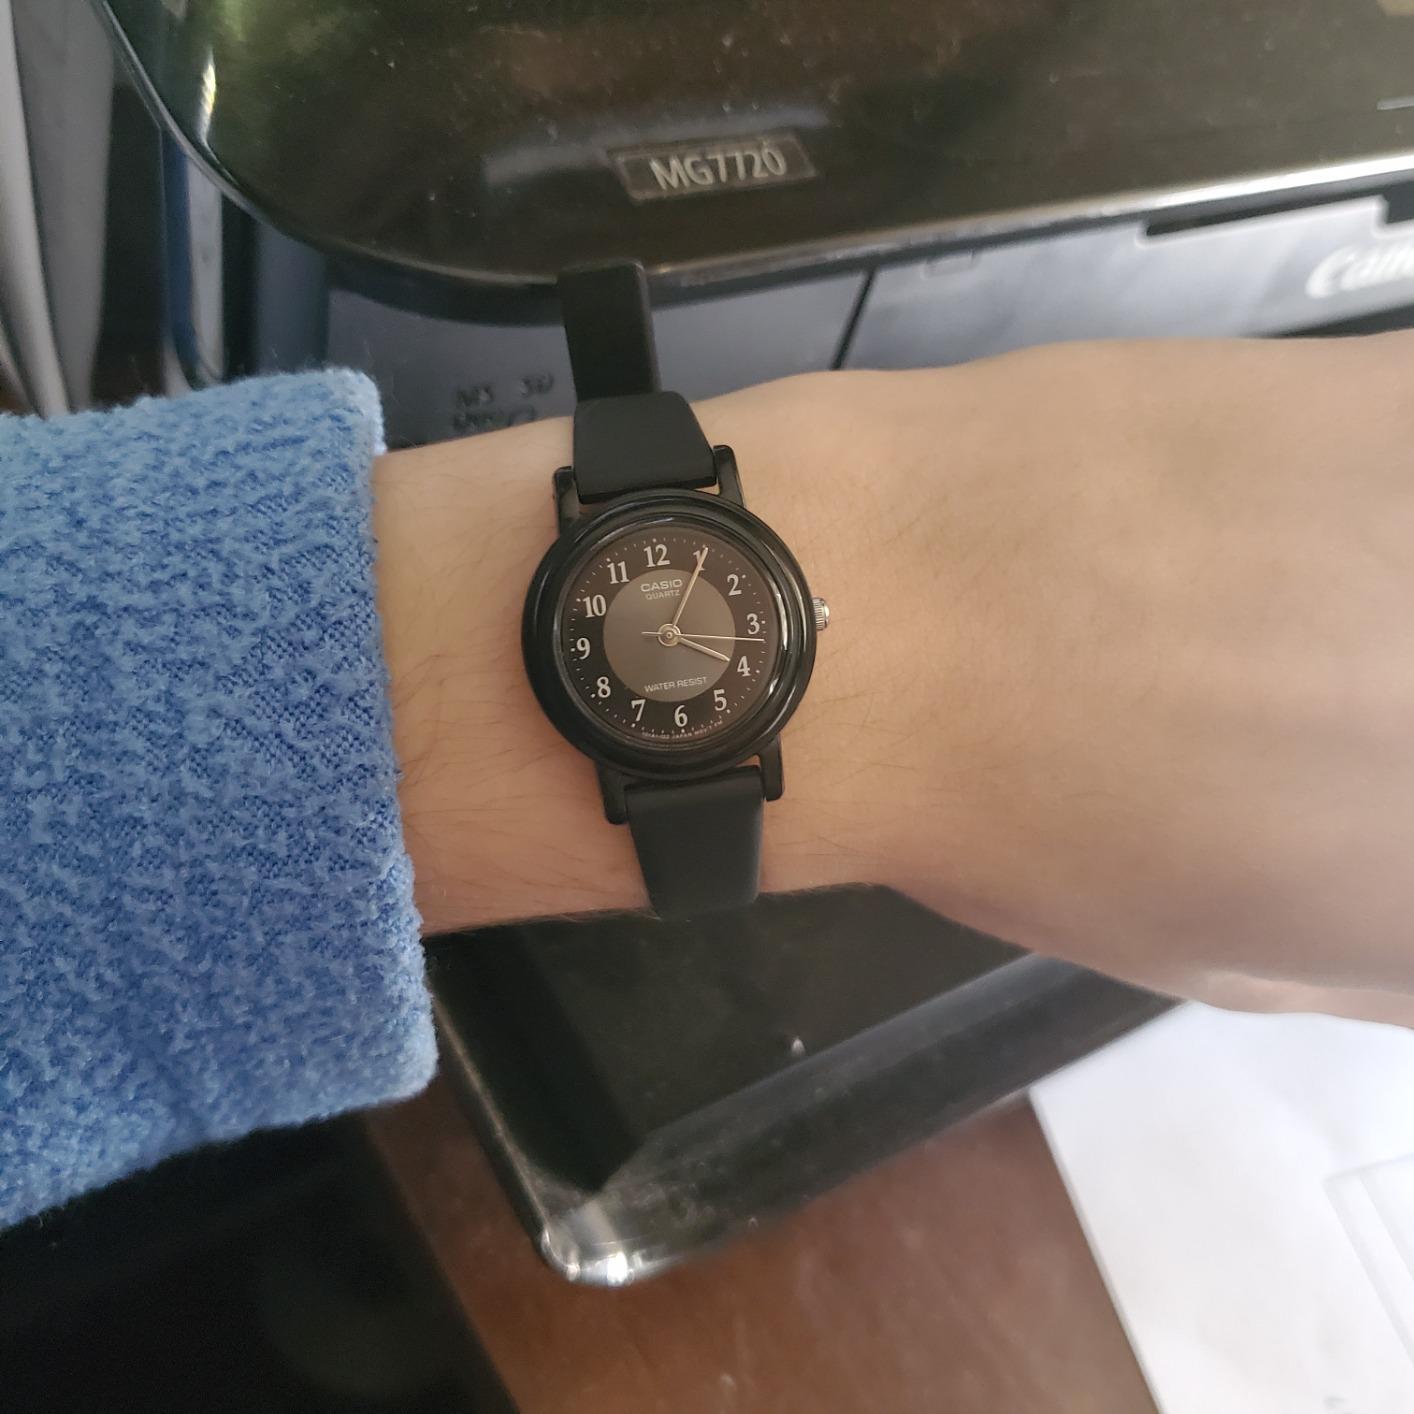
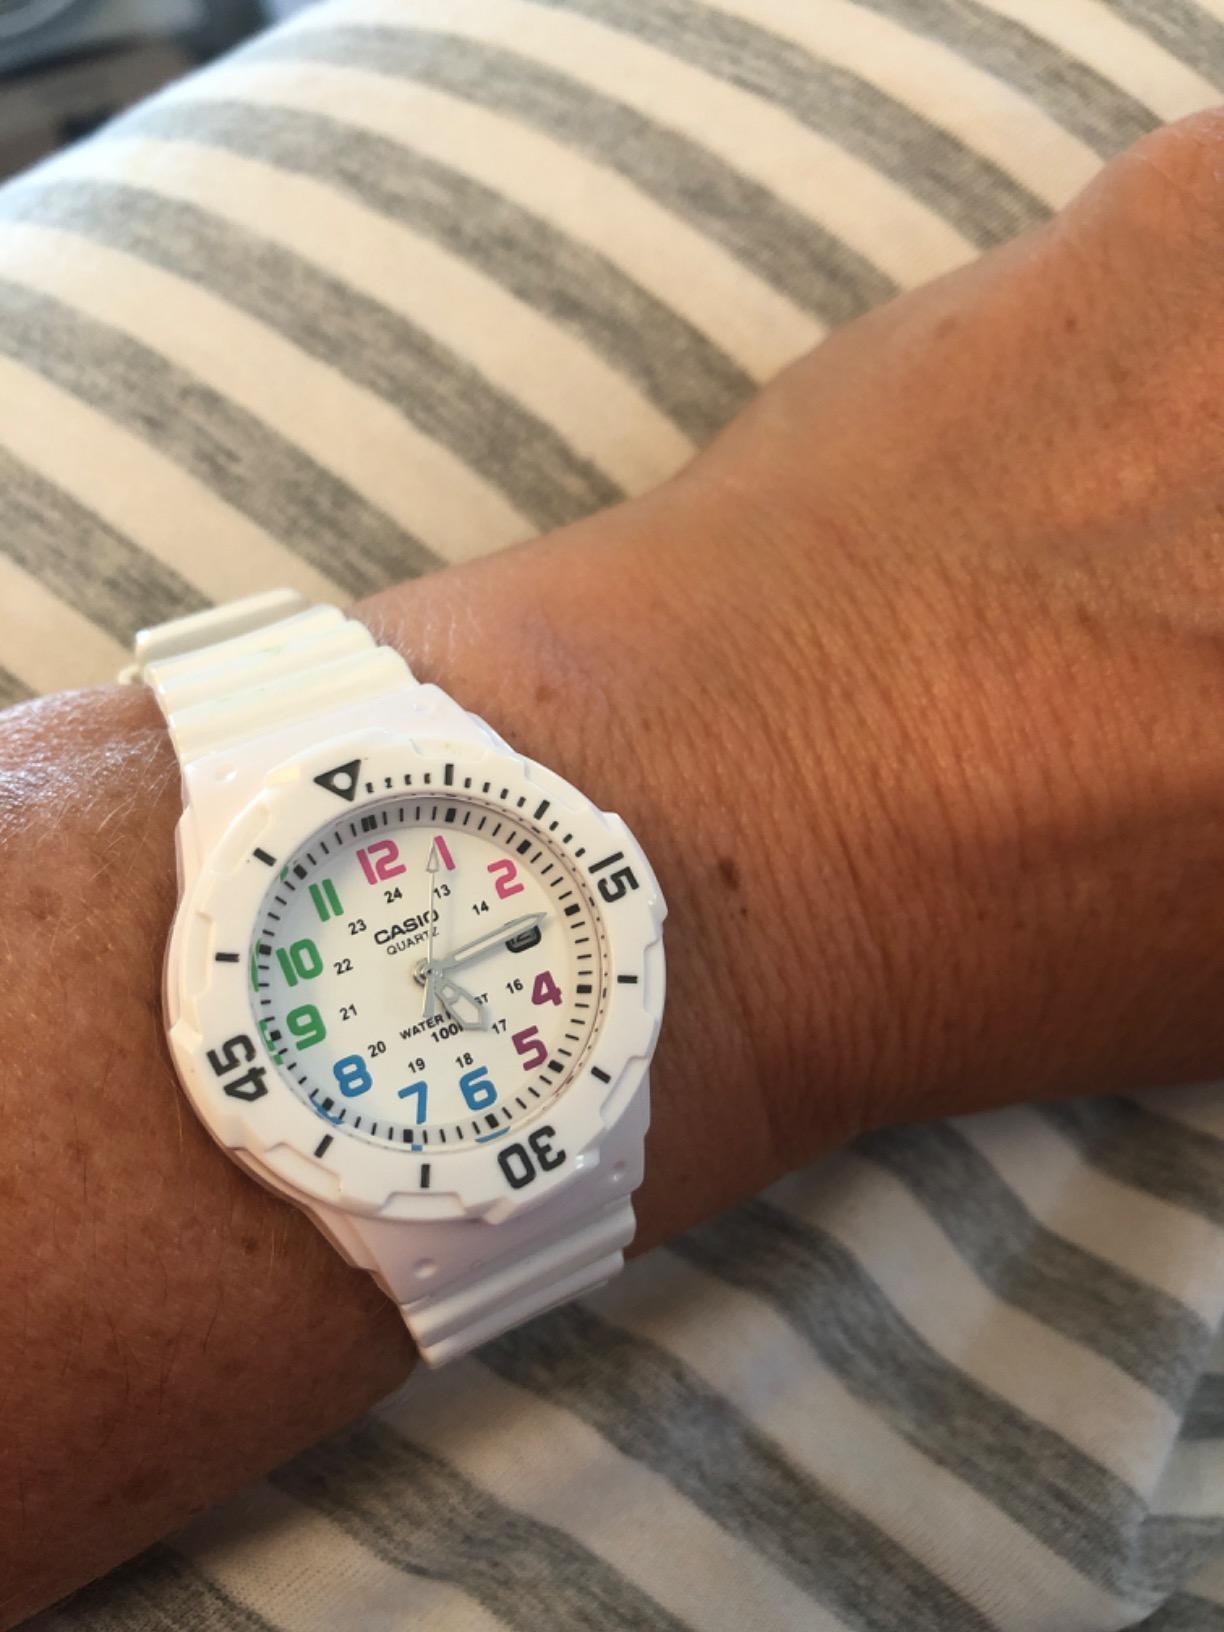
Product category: accessories_watch
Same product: no